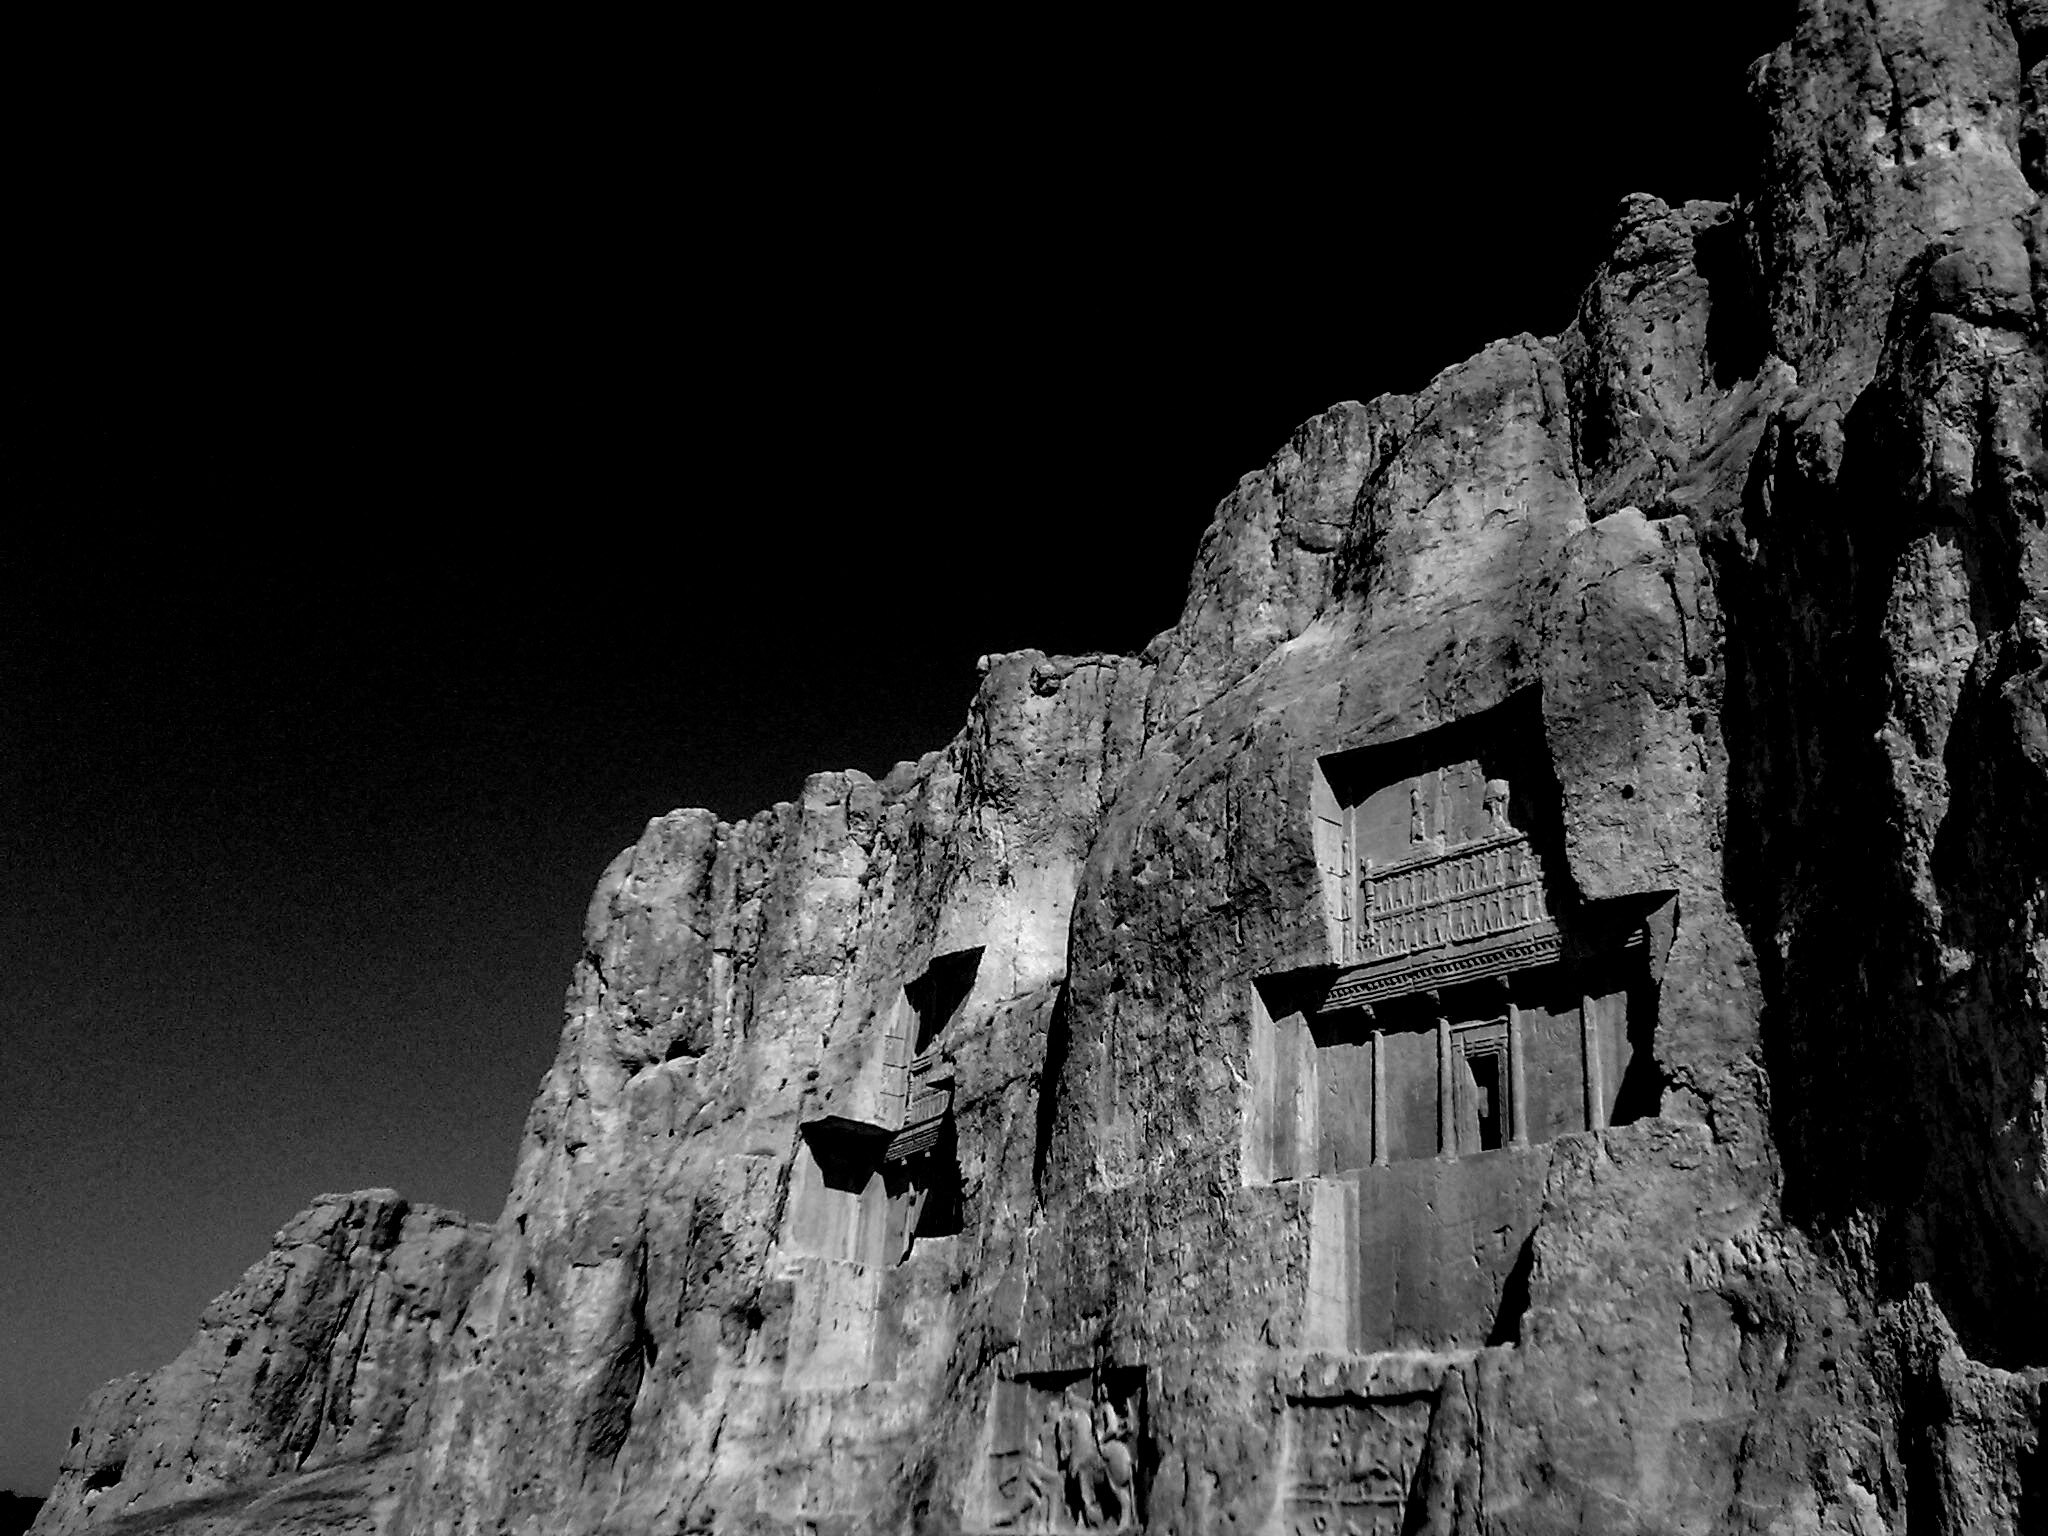
Title: 14A2020
Date: 2020-09-20 01:14:57
Categories: Naqsh-e Rustam, Self-published work, Cultural heritage monuments in Iran with known IDs, Uploaded via Campaign:wlm-ir, Images from Wiki Loves Monuments in Marvdasht, Iran photographs taken on 2020-09-20, Images from Wiki Loves Monuments 2020, Images from Wiki Loves Monuments 2020 in Iran